Ivor Roberts (diplomat)

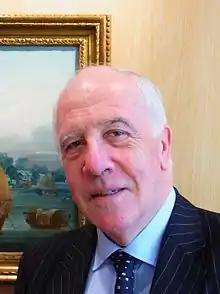
Sir Ivor in London, November 2011

Sir Ivor Anthony Roberts (born 24 September 1946) is a retired British diplomat and the former President of Trinity College, Oxford. He was previously British Ambassador to Yugoslavia, Ireland, and Italy. He was knighted in 2000. In addition to his British citizenship, he is now an Irish citizen.